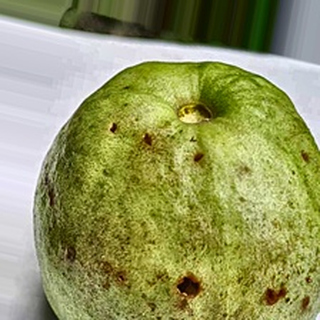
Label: guava_fruit_fly